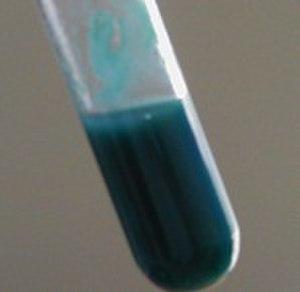
L'hydroxyde de cobalt(II) est un composé chimique de formule Co(OH)₂. Il se présente sous la forme d'une poudre rouge rosé, la plus stable, ou bien sous la forme d'une poudre bleu-vert, moins stable. Il cristallise avec la même structure que la brucite Mg(OH)₂ ou que l'iodure de cadmium CdI₂. On l'utilise comme additif de séchage pour les peintures, vernis et encres, dans la préparation d'autres composés du cobalt, comme catalyseur, dans la fabrication d'électrodes de batterie et dans la fermentation lactique en industrie.